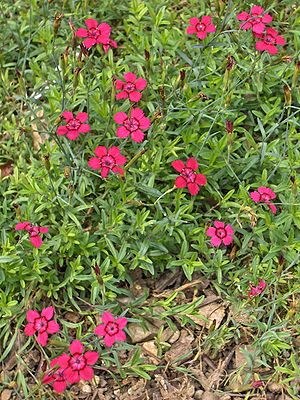
Bakkenellike
Bakkenellike (Dianthus deltoides), her i en dyrket variant
Bakkenellike (Dianthus deltoides), her i en dyrket variant
Bakkenellike, ofte skrevet bakke-nellike, er en 10-20 cm høj urt, der vokser på overdrev og skrænter. Blomsterne har en fin nellikeduft.